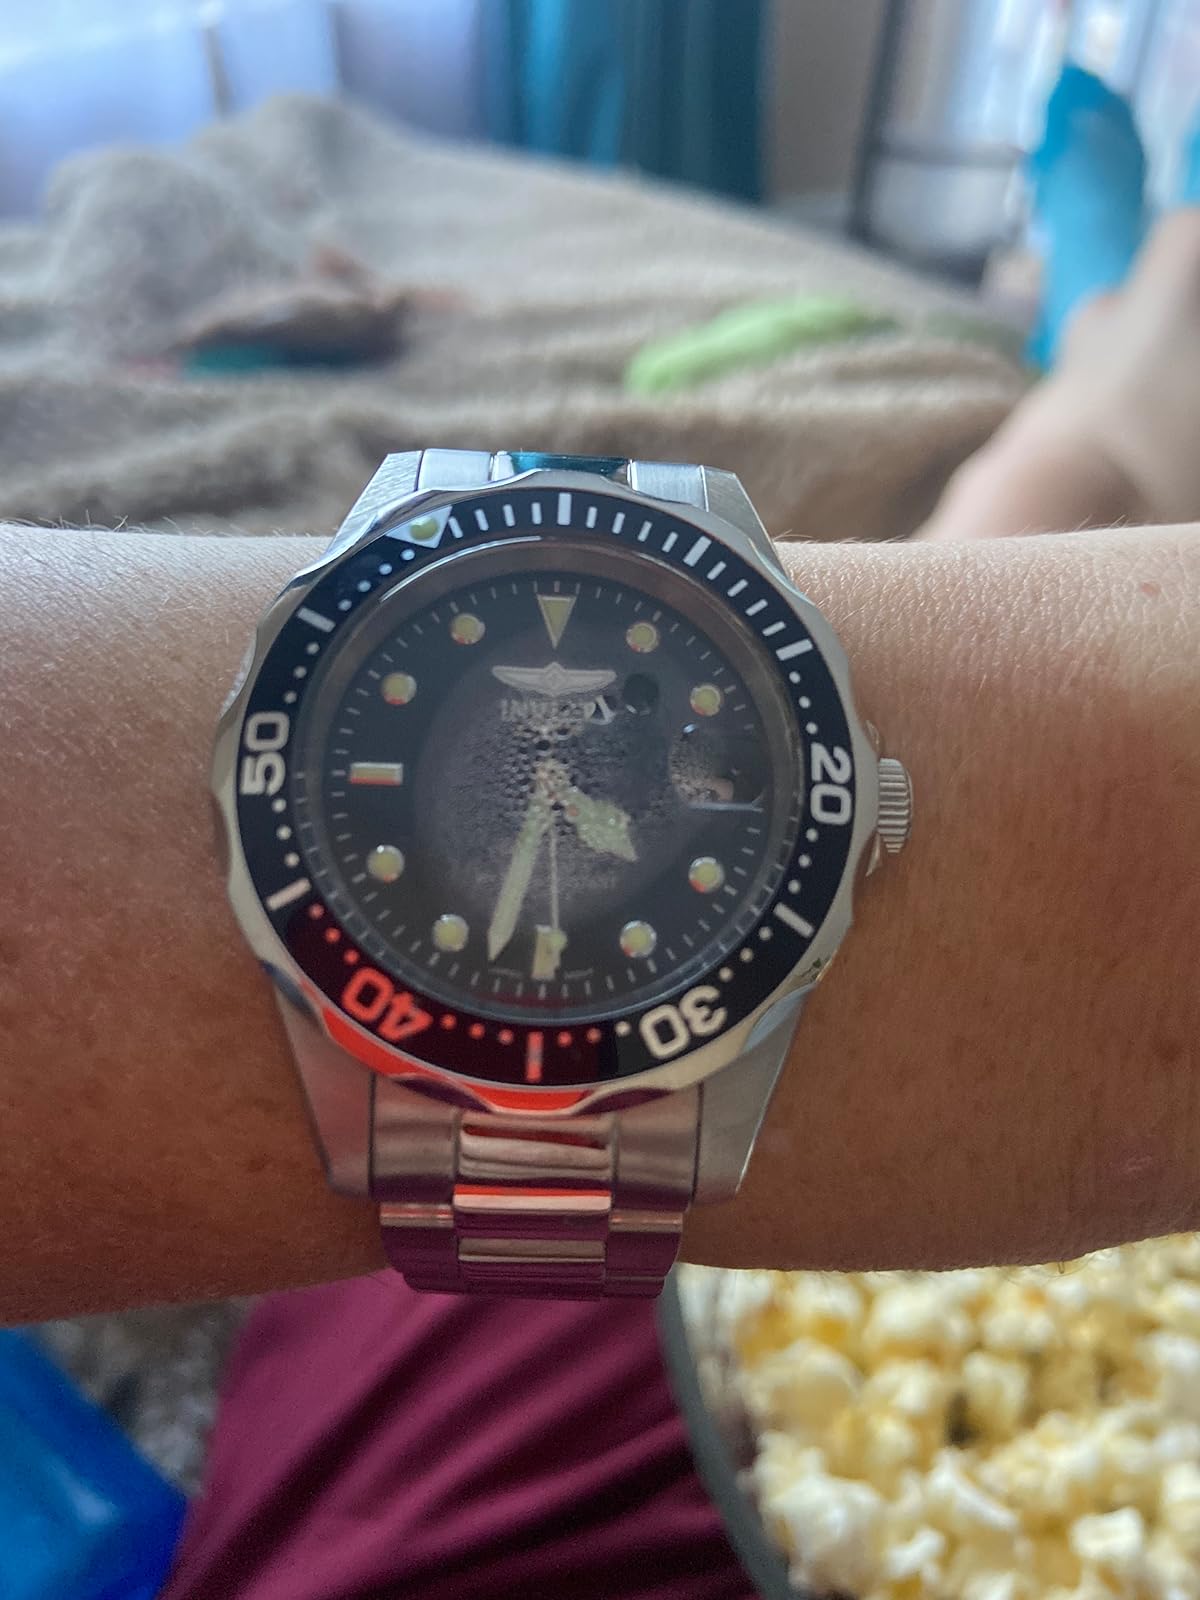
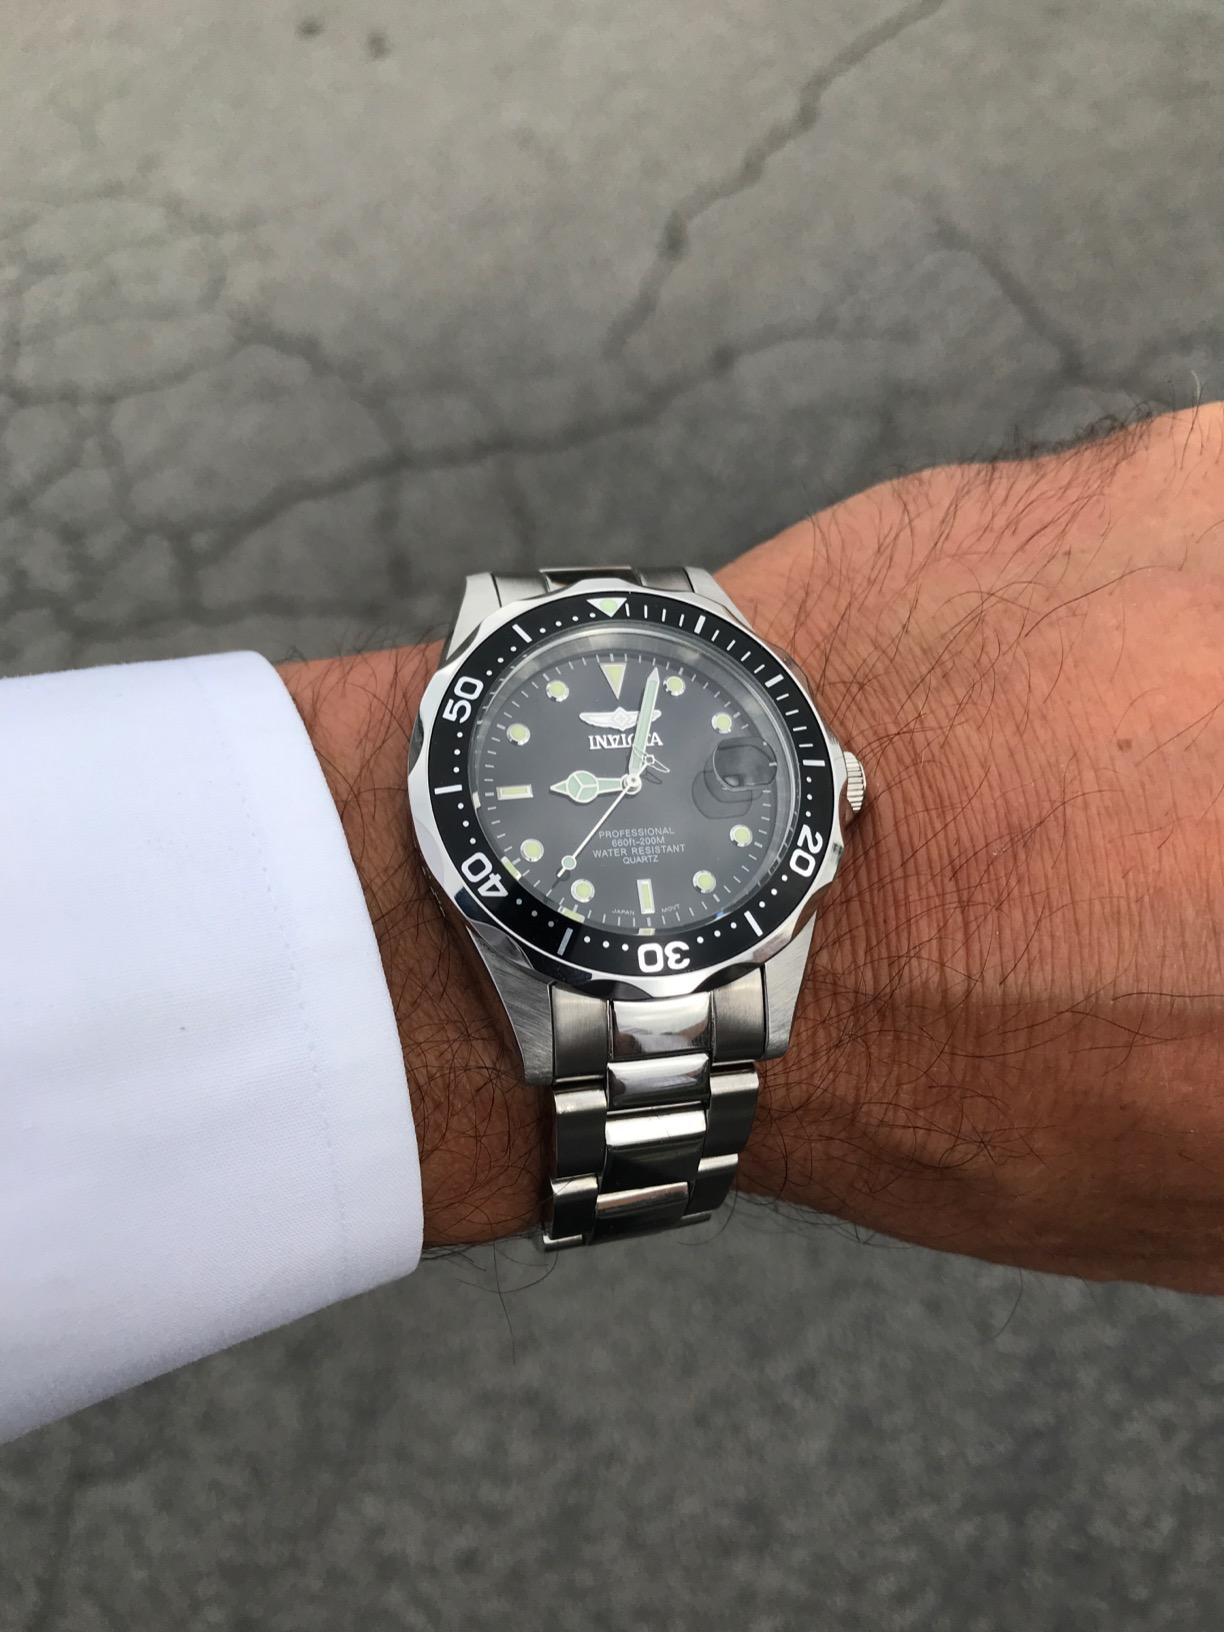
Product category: accessories_watch
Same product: yes